Philipp Jakob Riotte

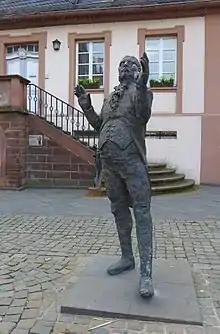
Monument of Philipp Jakob Riotte

Philipp Jakob Riotte (16 August 1776 – 1856) was a German composer who lived primarily in Vienna. In the 1820s, his works were among the most-performed at the Theater an der Wien. He was a contemporary of Ludwig van Beethoven. Very few of his works remain in the active repertoire today.